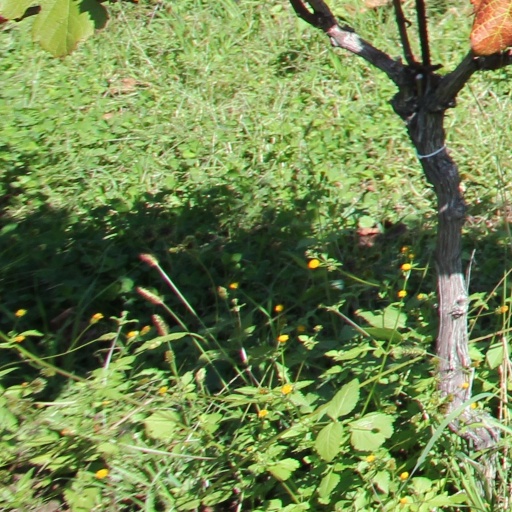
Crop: grape